Ottawa City Hall

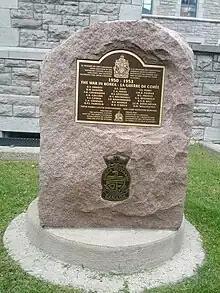
Korean War Memorial in Veterans' Grove beside Ottawa City Hall

On 5 November 1998, an area located beside Ottawa City Hall was named Veterans' Grove by then-Mayor Bob Chiarelli in honour of War Veterans from the Ottawa-Carleton Region.